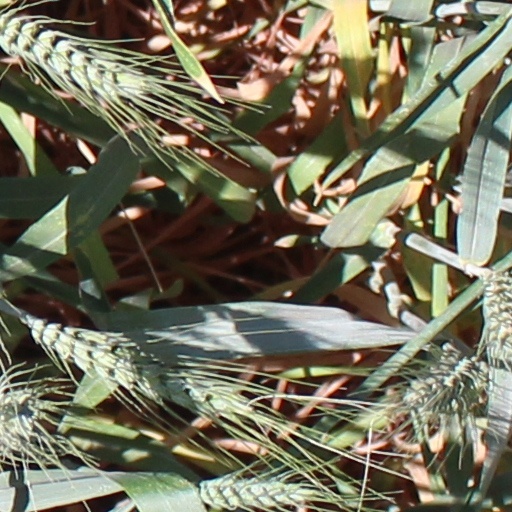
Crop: wheat